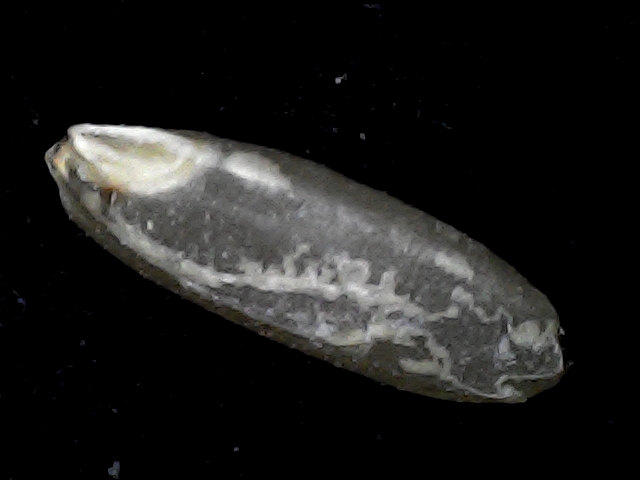
Rice variety: BD72